Stanisław Lem's fictitious criticism of nonexistent books

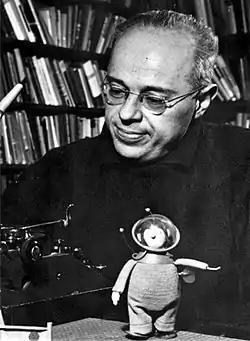
Stanisław Lem pictured at a typewriter in 1966

Stanisław Lem's fictitious criticism of nonexistent books may be found in his following works: in three collections of "faux" reviews of fictional books: "A Perfect Vacuum" (1971), "Provocation" (1984), and "Library of 21st Century" (1986) translated as "One Human Minute", and in "Imaginary Magnitude" ("Wielkość Urojona", 1973), a collection of introductions to nonexistent books.